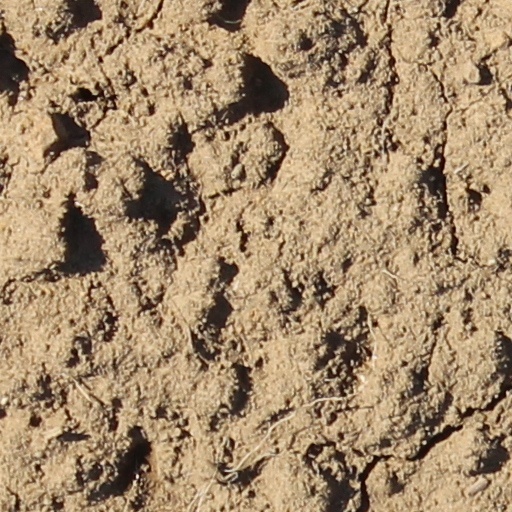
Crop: wheat